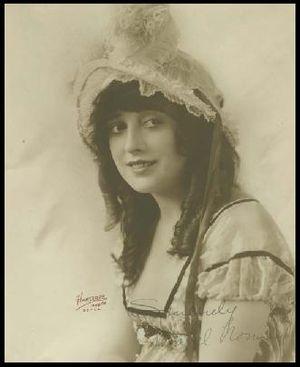
Fred Hartsook était un photographe américain et le propriétaire d'une chaîne de studios.